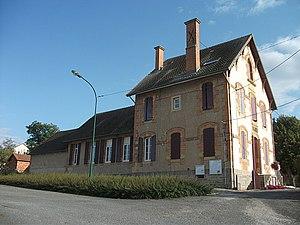
Mairie de Luneau, Allier, Auvergne-Rhône-Alpes, France. [16897]
Luneau est une commune française, située dans le département de l'Allier en région Auvergne-Rhône-Alpes.